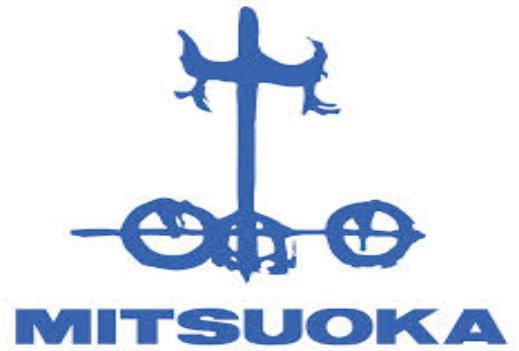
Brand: mitsuoka-2
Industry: Transportation